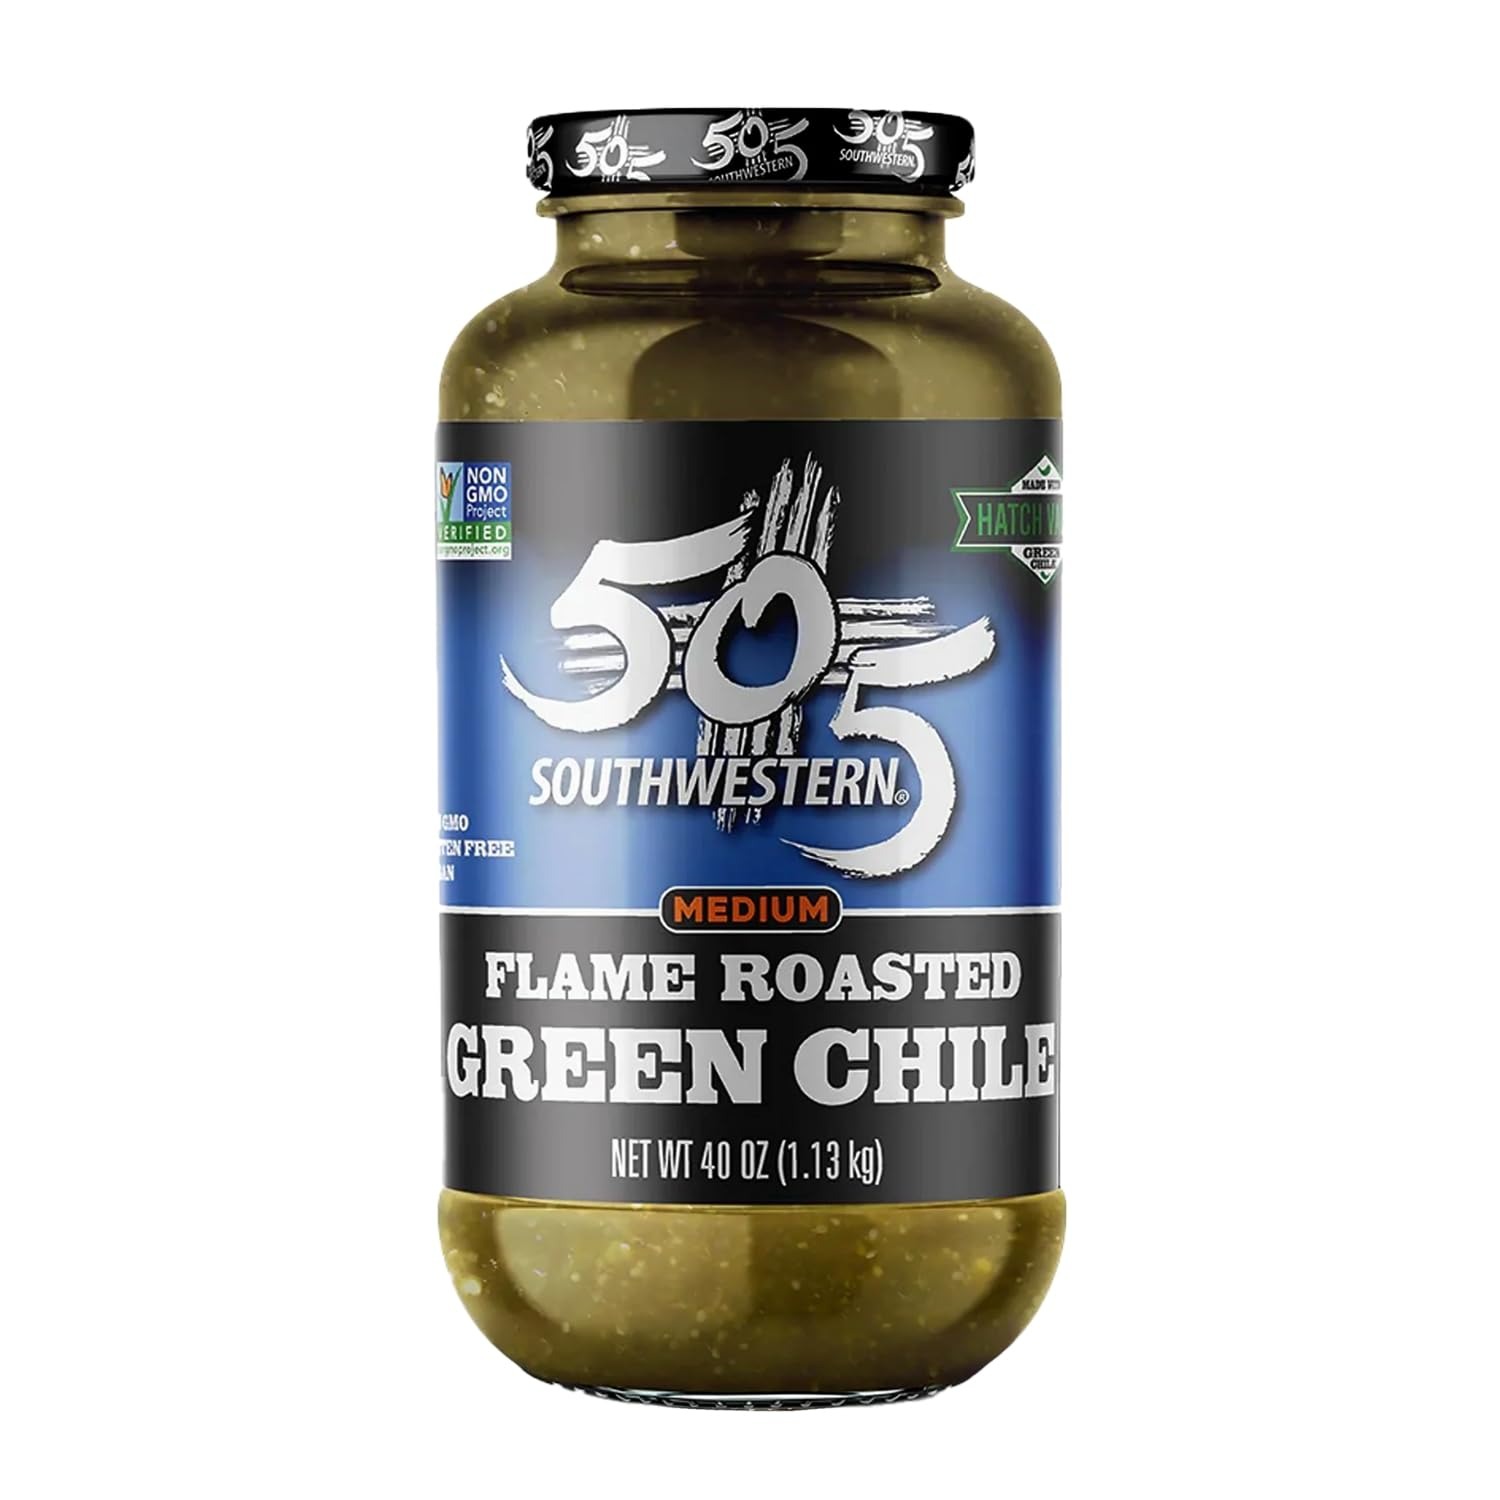
Item Name: 505 Southwestern Hatch Valley Diced Green Chiles, 40 Ounce (1)
Product Description: Gluten free. Vegan. Non-GMO Project verified. nongmoproject.org. Bold, Flavorful & Authentic: Our award-winning 505SW Flame Roasted Green Chile is our most popular item. We hand-pick the highest quality green chile peppers, roasted over an open flame, and pack them in a glass jar so you can see the quality and the texture 505SW Green Chile makes for a flavorful condiment, a premium cooking ingredient, and even delicious chip dip. Use it any recipe that calls for diced green chile, or try topping a burger, pizza, hot dog, your favorite Mexican dish and just about anything else! Hatch to table. 505southwestern.com. Tell us how you use 505SW! World Wide Web. Pinterest; Instagram; Facebook. (hashtag)howdoyou505. Hatch to table. For more inspiration, visit 505southwestern.com/recipes. Made in the USA.
Value: 40.0
Unit: Ounce

Price: 17.71